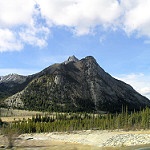
Scene: Outdoor